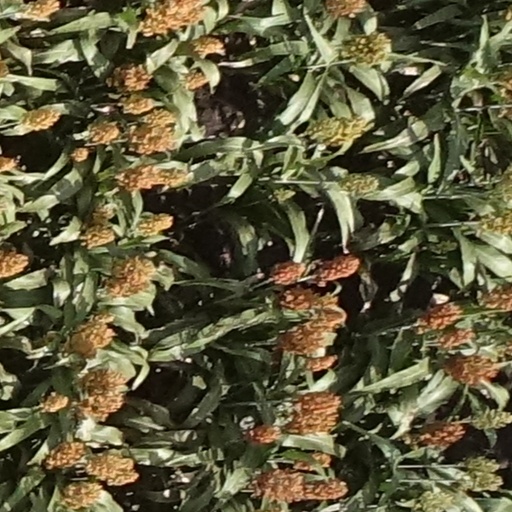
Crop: sorghum